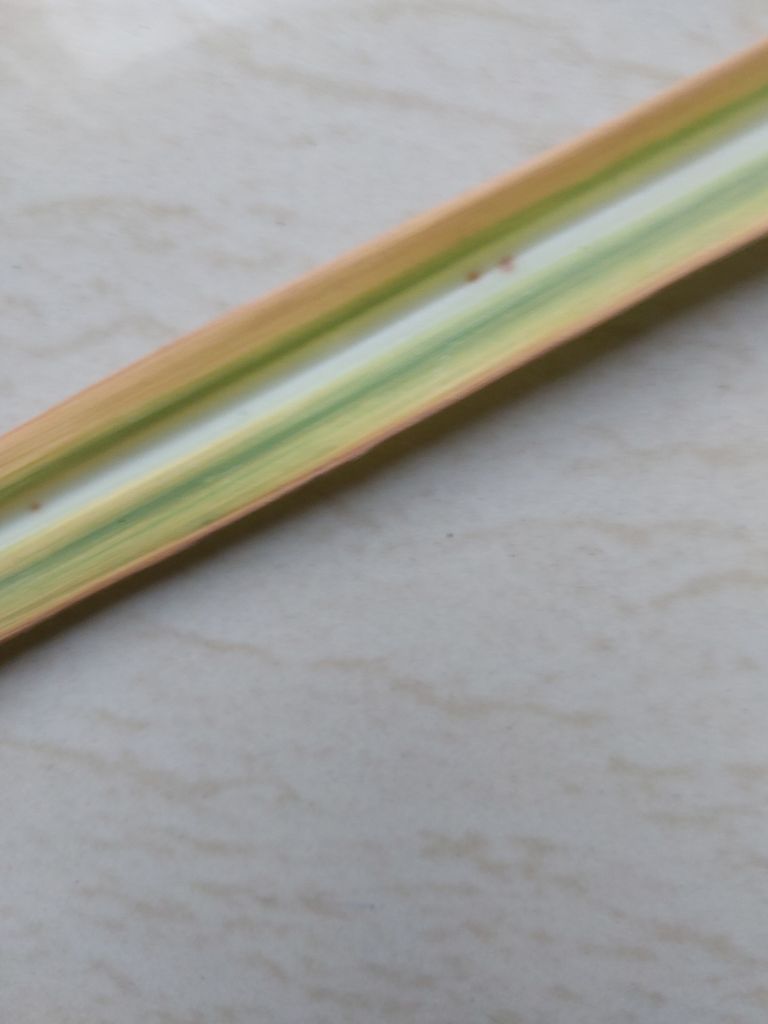
Label: Brown Spot